Elgin Community College

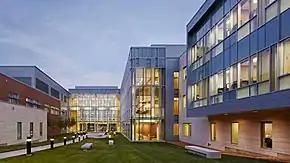

To accommodate the needs of a growing college district, voters approved a referendum in April 1967 to purchase 100 acres from the city of Elgin for approximately $51,000 to build a new campus. After the Illinois Board of Higher Education approved the project, the groundbreaking took place on December 24, 1968, with the first phase of the campus, addressed as 1700 Spartan Drive in Elgin, opened in September 1970.